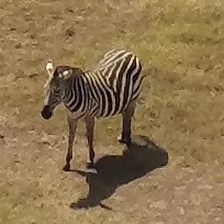
Pose orientation: front-left